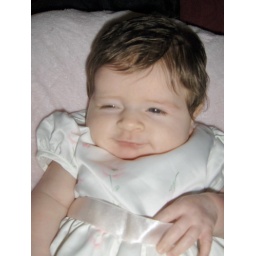
Evie in her new dress at our home in Beaverton, Oregon.